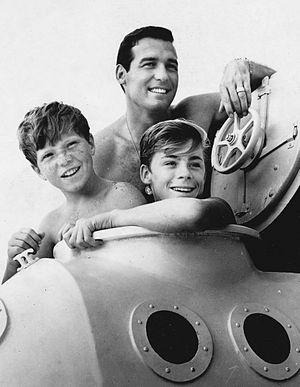
Flipper le dauphin est une série télévisée américaine en 88 épisodes de 25 minutes, créée par Ricou Browning et Jack Cowden, et diffusée entre le 19 septembre 1964 et le 15 avril 1967 sur NBC.